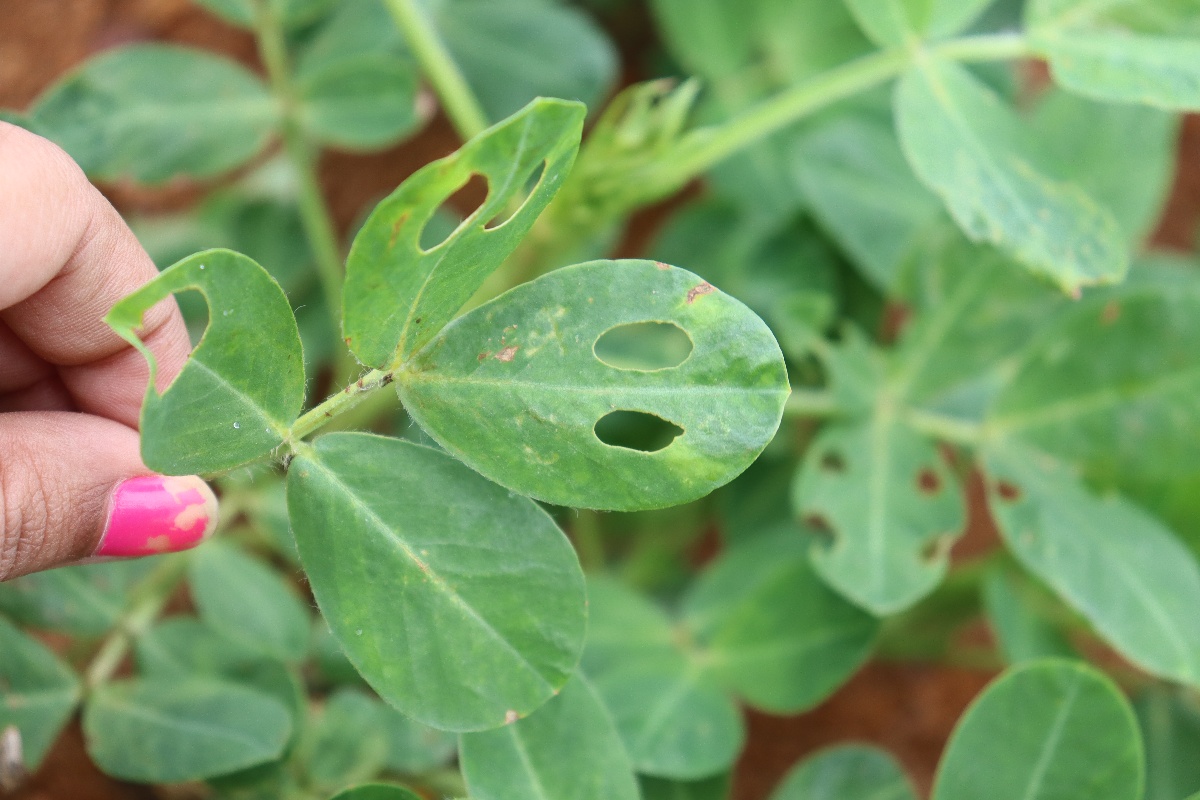
Label: healthy leaf